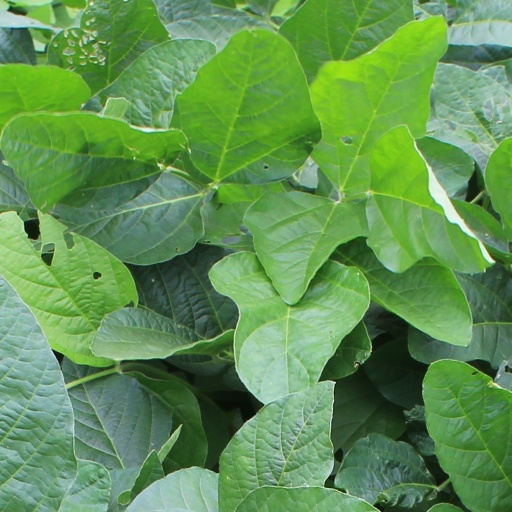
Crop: soybean